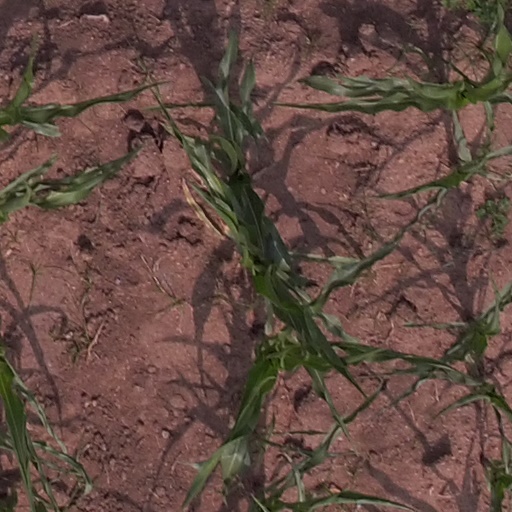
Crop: maize; corn